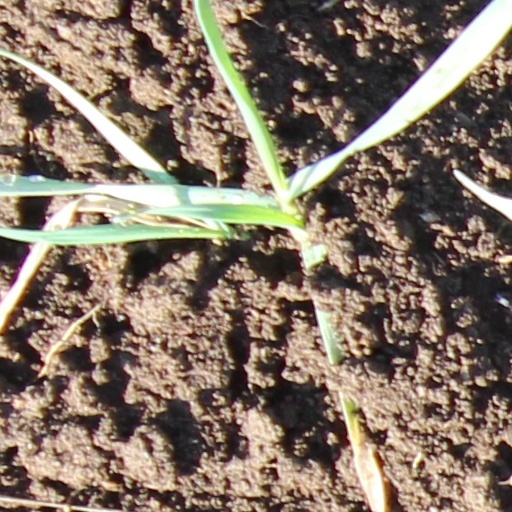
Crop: wheat